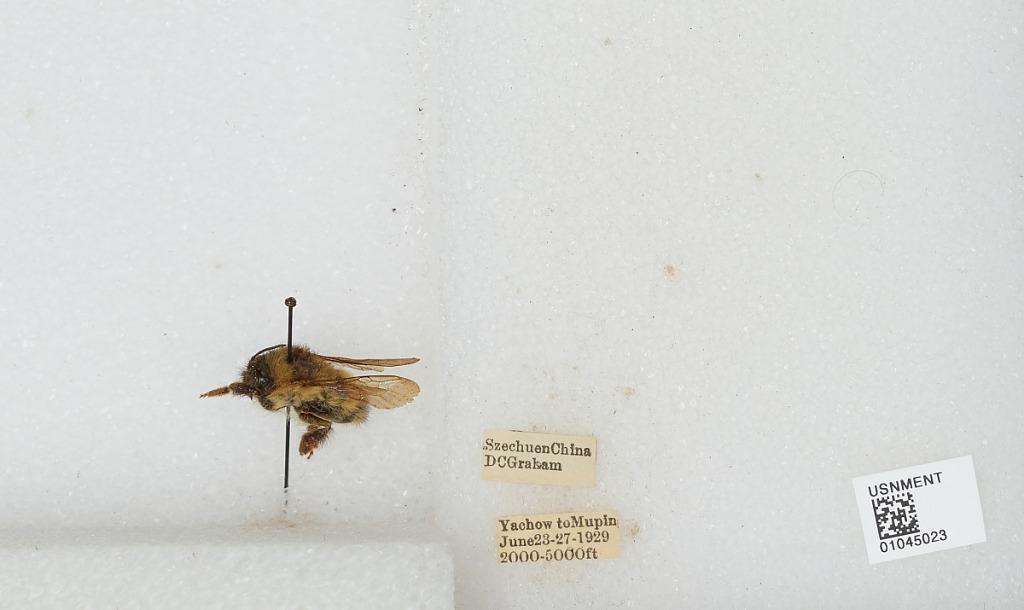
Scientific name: Bombus sp.
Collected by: D. Graham
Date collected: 1929-6-23
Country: China
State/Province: Sichuan
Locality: Yucheng to Muping